Welcome Home Heroes with Whitney Houston

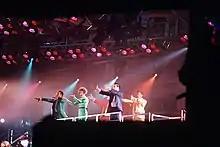
Houston performing "My Name Is Not Susan" during the concert

Jessica Goodman, from "HuffPost", said that "the video shows the late singer at her best: infectiously energetic and wildly talented", while praising her performance of "I'm Your Baby Tonight", stating that the singer "brings a packed house of soldiers to their feet with an exhilarating rendition" of the song. Clive Davis, president of "Arista Records" at the time, told "HuffPost": "There's a heated, sensuous, prowling-the-stage Whitney. It really just sends shivers up your spine. You see why every audience gets out of their seats roaring with a standing ovation. All this is real. It’s spectacularly revealing." Jessica Andrews, from "Teen Vogue", praised her performance of "All the Man That I Need" saying that "Whitney's vocal acrobatics were truly second-to-none — especially in the final note, which she could hold for lengths at a time."